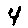
Label: 4